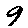
Label: 9